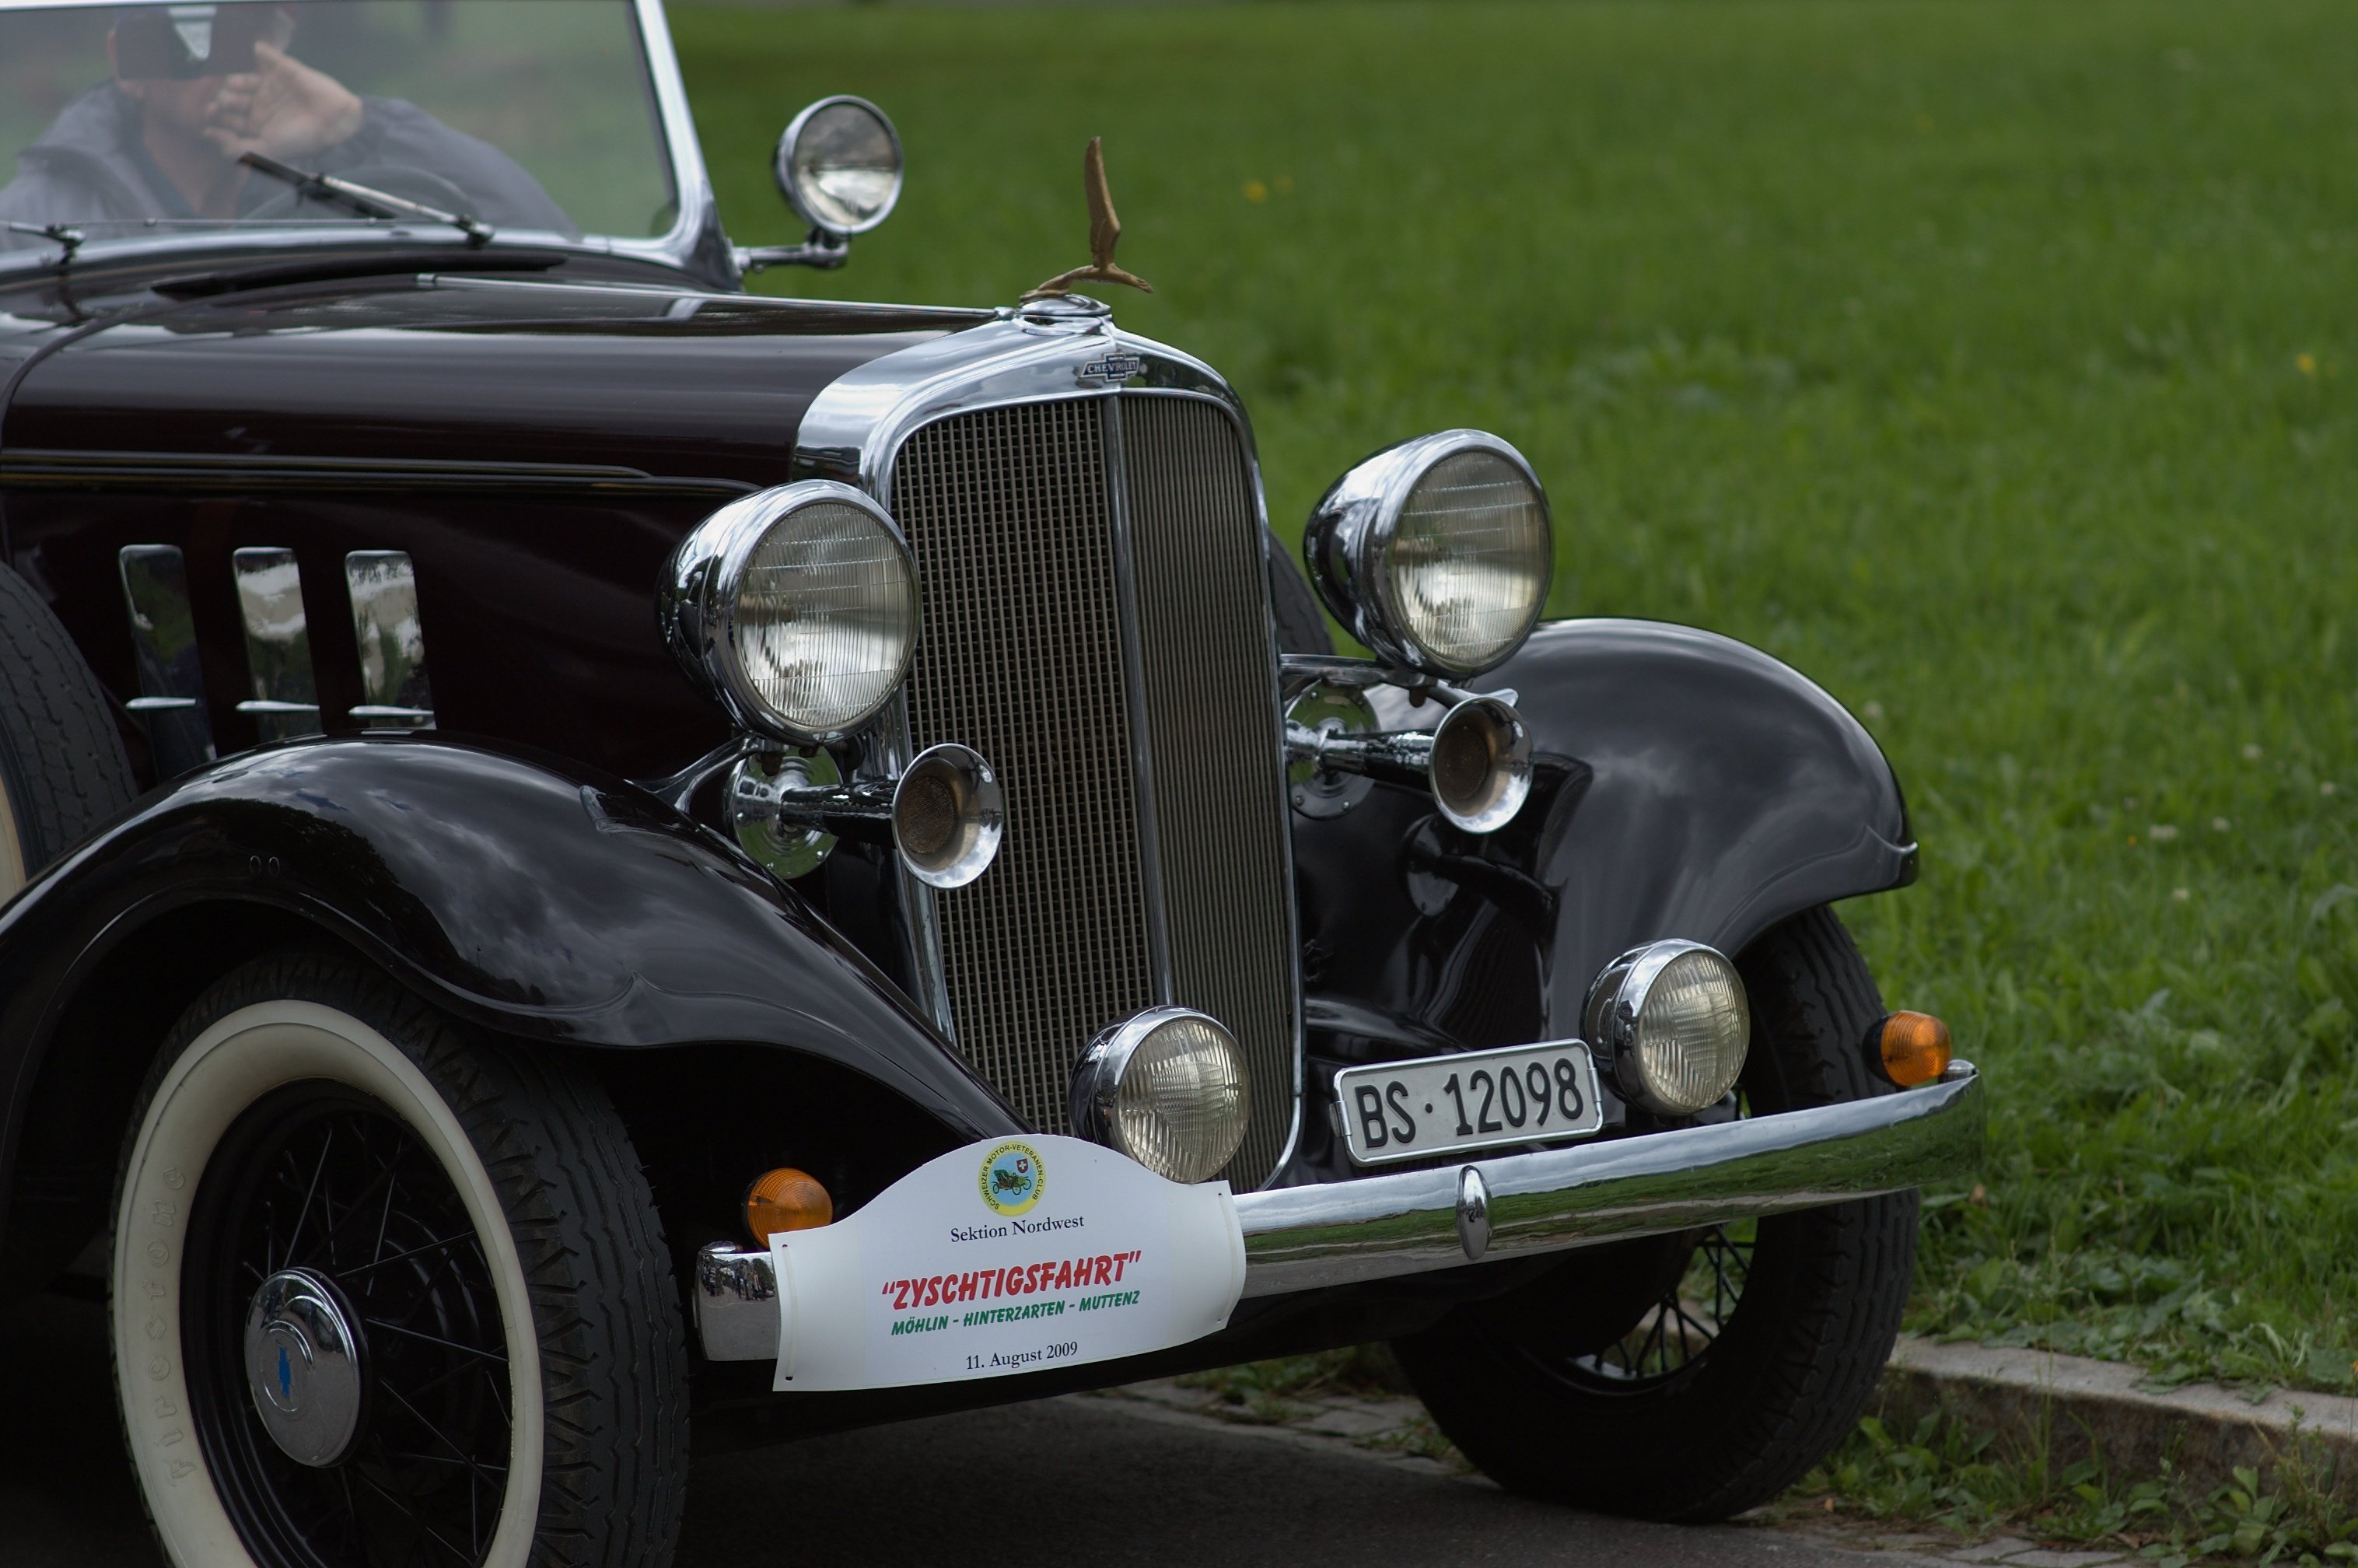
car, vehicle, sports car, vintage car, race car, blackforest, rawtherapee, germany, deutschland, walimex, samyang, pentax, schwarzwald, 85mm, lenstagged, steffenzahn, k100d, justpentax, iamflickr, 85mmf14, walimex85mm, walimexpro8514if, hinterzarten, zyschtigsfahrt, badenw rttemberg, antique car, land vehicle, touring car, automobile make, luxury vehicle